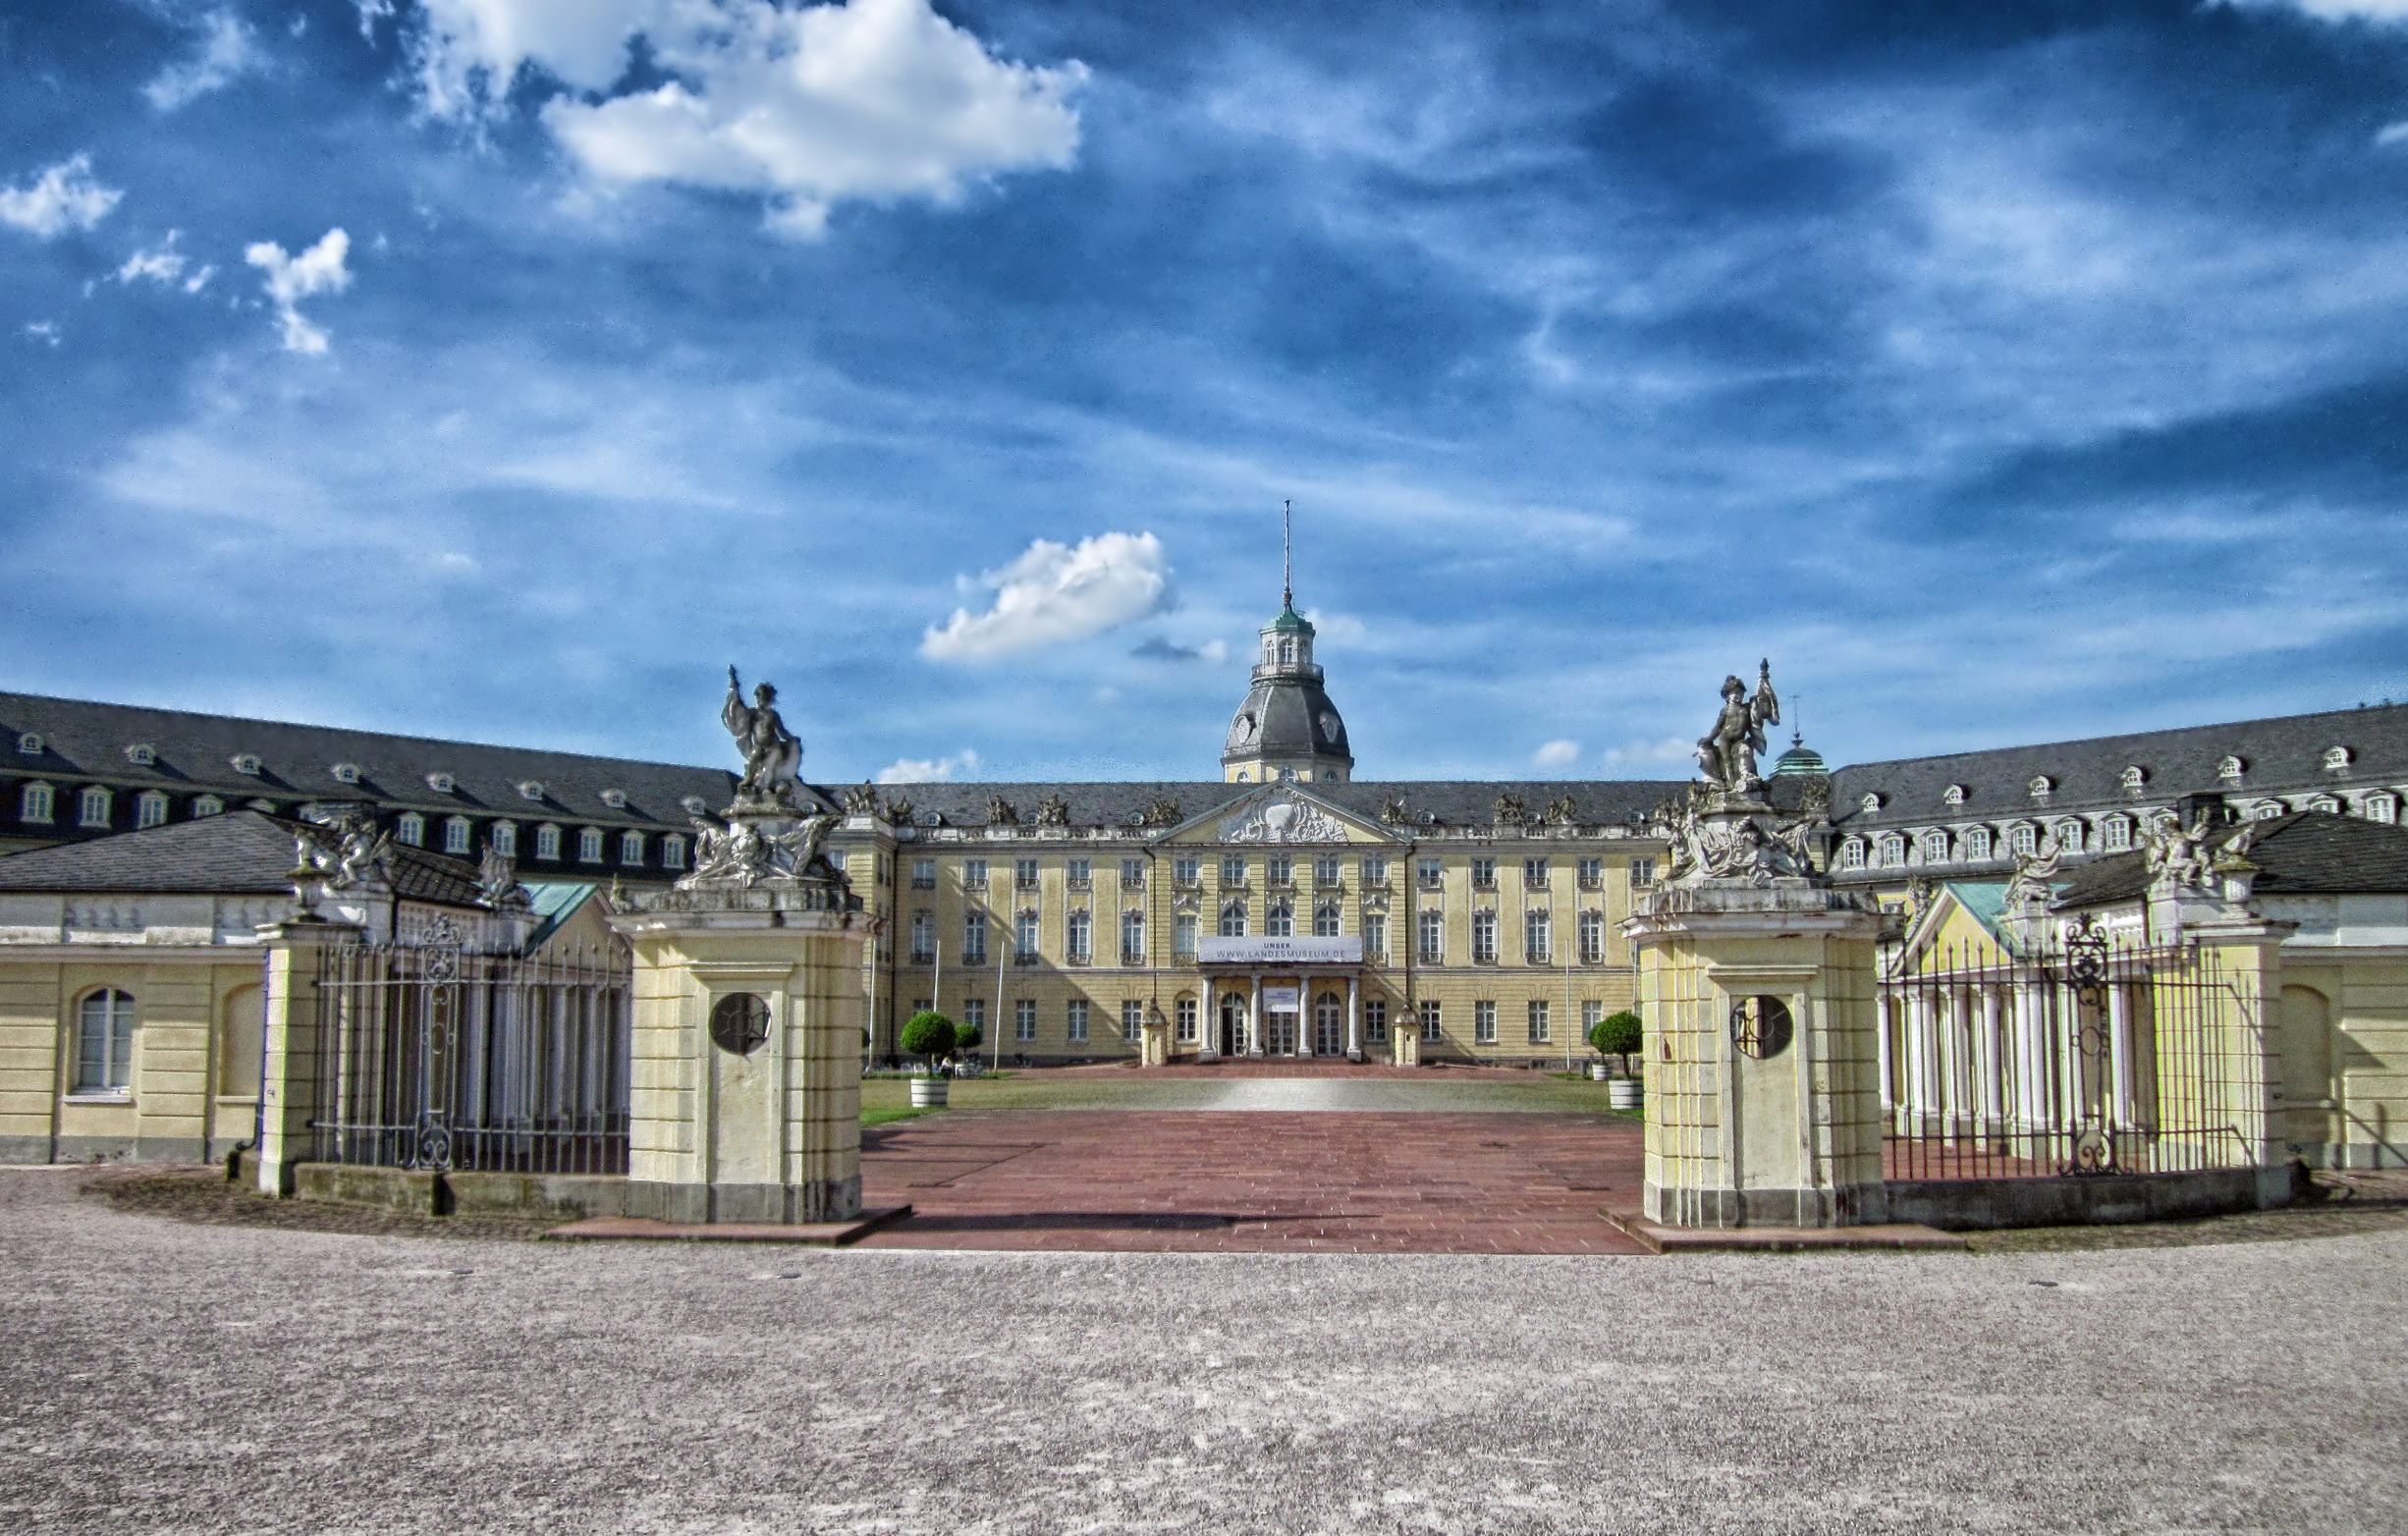
architecture, sky, building, chateau, palace, cityscape, panorama, castle, landmark, facade, historic, place of worship, hdr, clouds, monastery, germany, historical, estate, karlsruhe, destinations, stately home